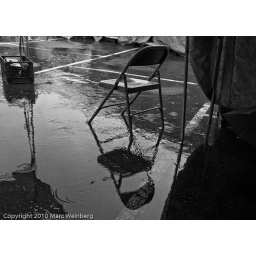
Chair in a river of water